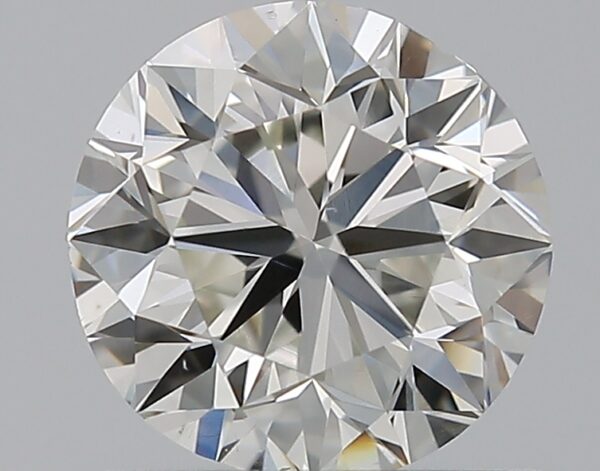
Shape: round
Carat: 0.9
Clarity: VS2
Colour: H
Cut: VG
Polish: EX
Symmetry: GD
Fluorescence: N
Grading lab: GIA
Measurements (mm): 5.94 x 6.06 x 3.88